DD tank

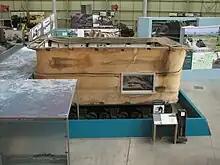
Surviving M4A2 Sherman DD in The Tank Museum, Bovington, including canvas flotation screen

The Schwimmpanzer II was a modified version of the Panzer II which, at 8.9 tons, was light enough to float with the attachment of long rectangular boxes to either side of the tank's hull. The boxes were made of aluminum and filled with Kapok sacks to preserve buoyancy if water leaked into the pontoons. Motive power came from the tank's own tracks which were connected by rods to a propeller shaft running through each float. The Schwimmpanzer II could make 5.7 km/h in the water. An inflatable rubber hose around the turret ring created a waterproof seal between the hull and turret. The tank's 2 cm gun and coaxial machinegun were kept operational and could be fired while the tank was still churning its way ashore. Schwimmpanzer IIs were deployed from a specially modified landing barge (Type C) and could be launched directly into open water from a hatch cut into the stern. The Germans converted 52 of these tanks to amphibious use prior to Sea Lion's cancelation.